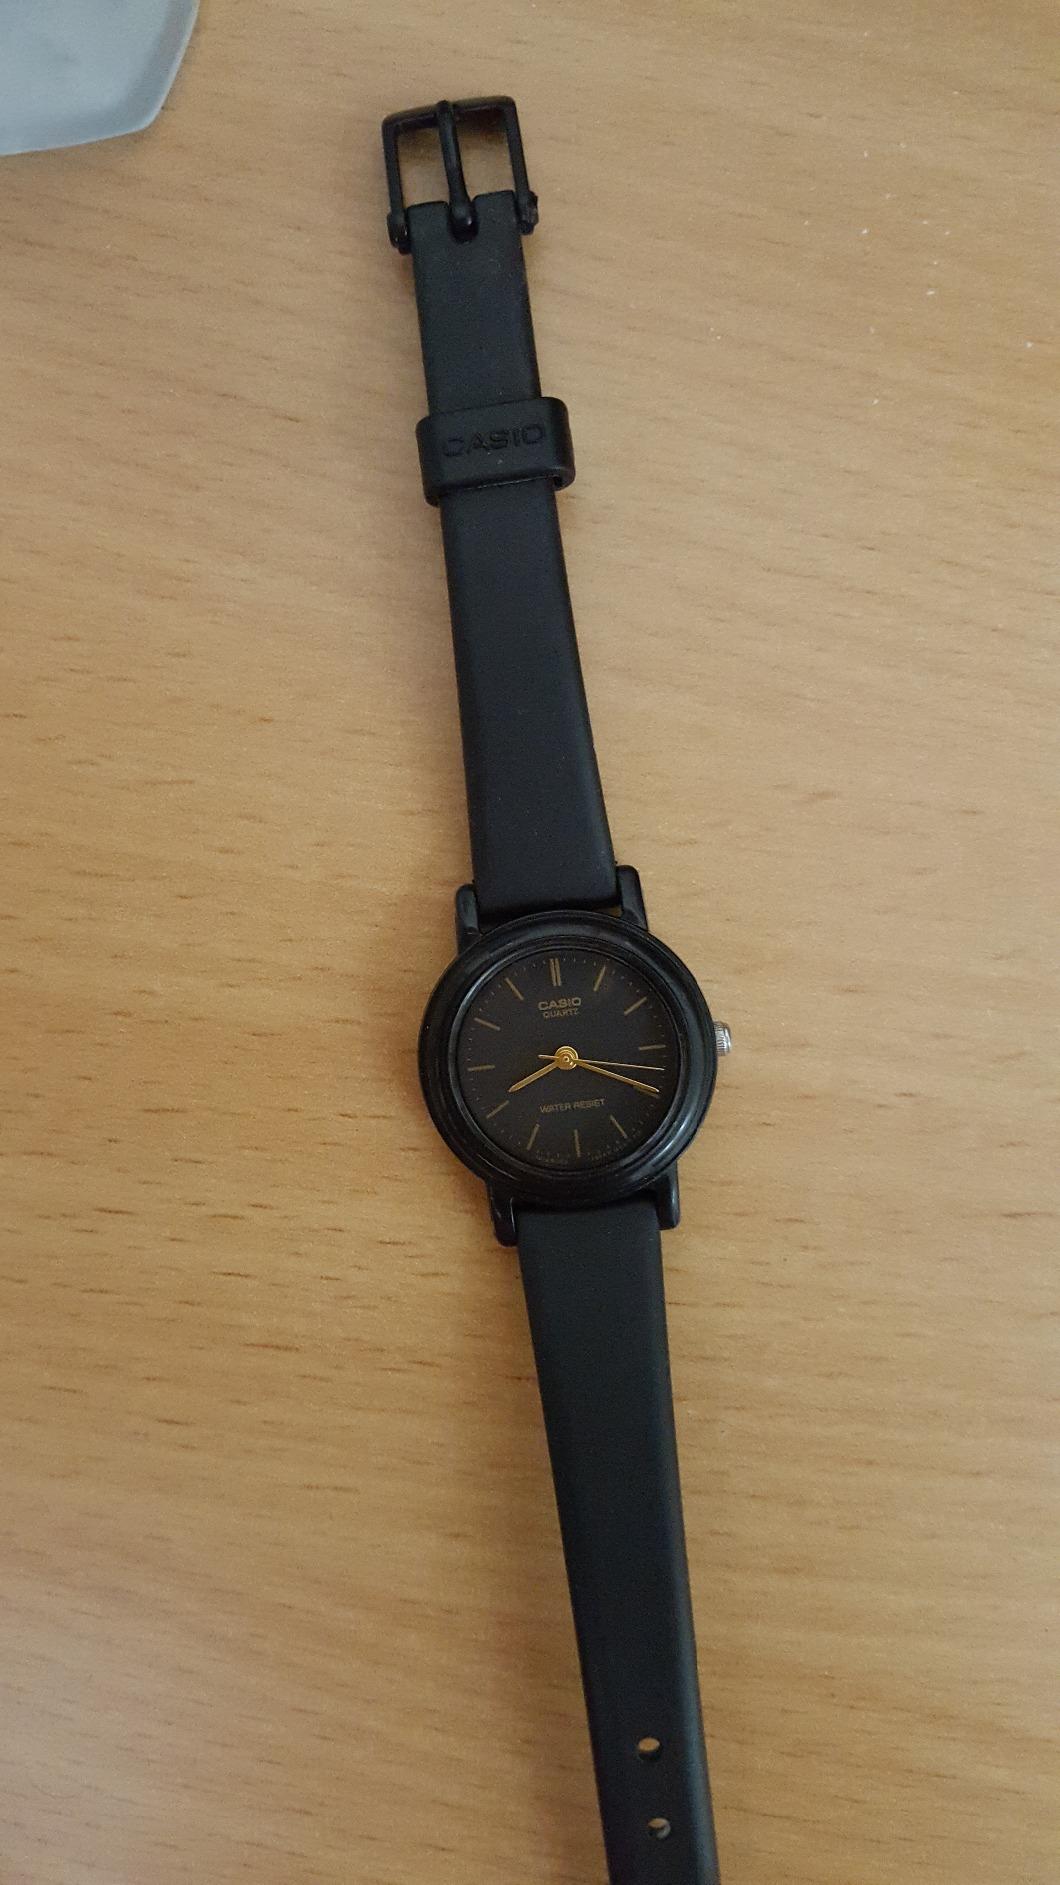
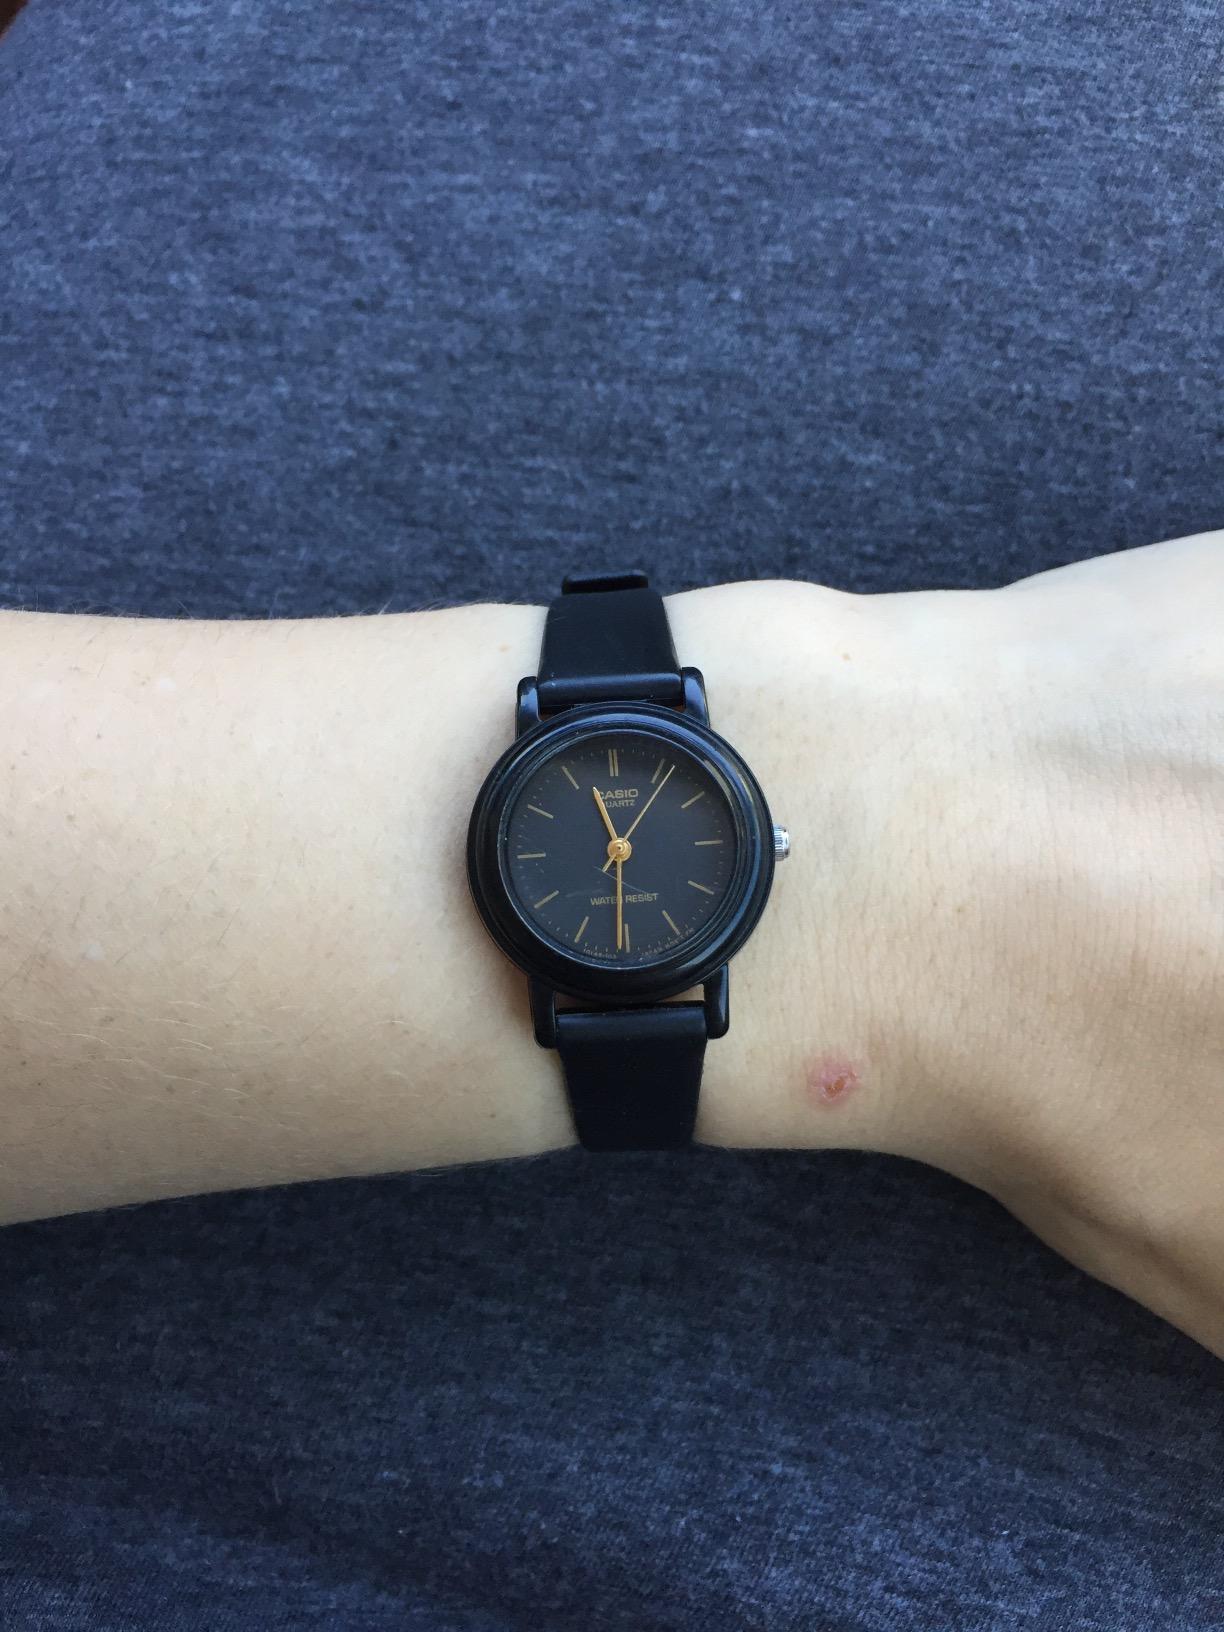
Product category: accessories_watch
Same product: yes